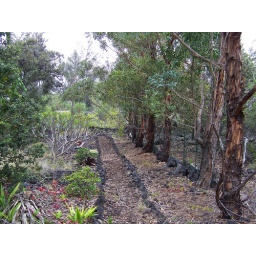
Boundaries of trees assist with definition and support of a slight fence way in the back